Sweets from the Indian subcontinent

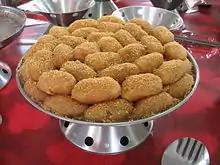
Chomchom

Chhena murki is a sweet made from chhena, milk, and sugar. It originated in Bhadrak, but is now popular throughout Odisha and other parts of India. To prepare chhena murki, milk and sugar are boiled to a thick consistency. Chhena is soaked in the mixture. Flavorings and spices are typically added.